Quest for a Heart

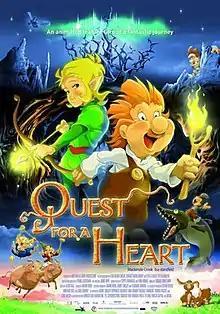

Quest for a Heart is a 2007 animated film directed by Pekka Lehtosaari. It is based on the Rölli character created by Allu Tuppurainen, and while it is the third Rölli film (previous films are "" from 1991 and "Rollo and the Spirit of the Woods" from 2001), it is also the first Rölli animation. It is also one of the first feature-length animated films produced in Finland, before that an animated adaptation of "Seven Brothers" was released in 1979, "Santa Claus and the Magic Drum" was released in 1996 and "The Emperor's Secret" in 2006. With its over 5 million euro budget, "Quest for a Heart" is one of the most expensive Finnish films.